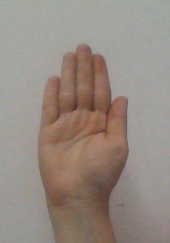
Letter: seen